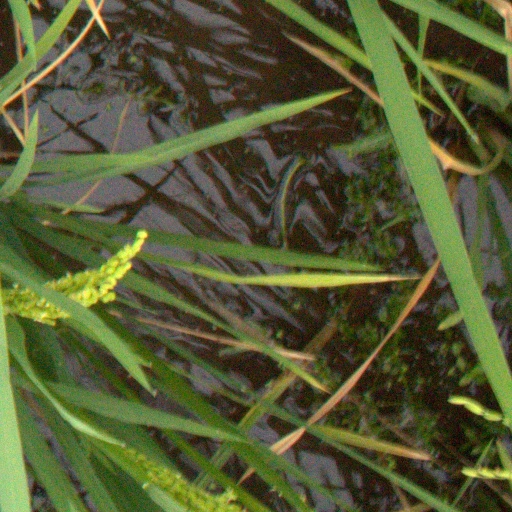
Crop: rice